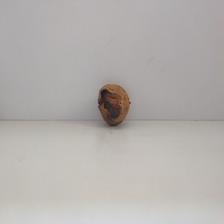
Size: Spoiled